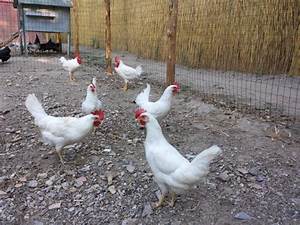
Label: chicken